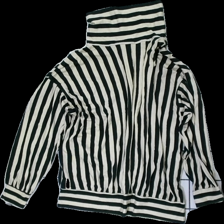
View: back
Type: Top
Category: Ladies
Brand: Not in the list
Brand text on label: Nanso soft choise
Colors: Beige, Black
Material: 56% Cotton 44% Viscose
Pattern: Striped
Cut: Loose
Size: 40
Season: All
Trend: 90s
Stains: Minor
Price range: 50-100
Recommended usage: Reuse